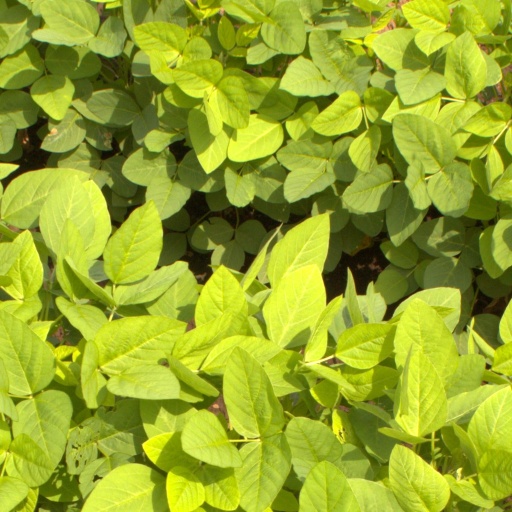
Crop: soybean